Portonaccio

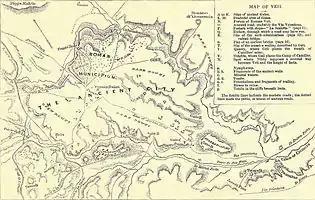
Map of Veii

The sanctuary of Minerva at Portonaccio is an archaeological site on the western side of the plateau on which the ancient Etruscan city of Veii, north of Rome, Italy, was located. The site takes its name from the locality within the village of Isola Farnese, part of Municipio XX, city of Rome.